We Belong Together

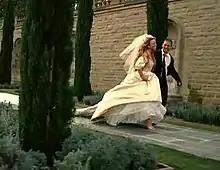
In the music video, Carey wore her wedding dress from her nuptials to Tommy Mottola in 1993. She is seen running from the altar, alongside her lover (Wentworth Miller), in the video's climactic scene.

The video features Carey readying for her wedding, and follows her to the altar, as well as her escape from the reception. Many of the actors featured in Carey's "It's Like That" video were in that of "We Belong Together", which was shot as a continuation from the "It's Like That" video. It begins with a scene of a large mansion, apparently owned by the older man who she is to marry. Carey is seen walking barefoot in a room, shedding a black sheer robe and laying down on a bed draped with white linens. Dressed in lingerie, Carey's face is shown close-up, as scenes of her tossing in the bed are shown. As the song begins, Carey is seen sitting in front of a large mirror, preparing for her wedding by putting on earrings and shoes, and staring at the ring on her finger. Additional scenes of Carey sitting on a small blue sofa, wearing a purple dress, and Carey staring at the camera during a shower moment are interspersed. The wedding is then shown, with Miller approaching the reception through a stairwell in the back. Small children as seen throwing flowers on the white carpet, followed by Roberts and Carey walking down the aisle.